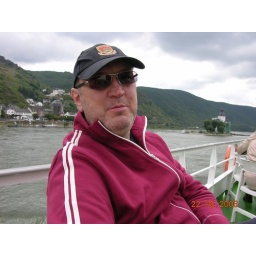
On the river boat to Rudesheim! Old Arsenal hat, sadly no longer in this world. RIP